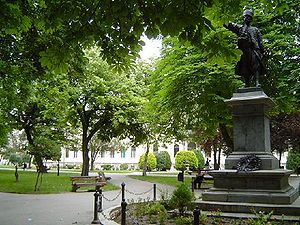
Požarevac
Park i Požarevac
Požarevac er en by i det østlige Serbien, med et indbyggertal på cirka 42.000. Byen er hovedstad i distriktet Braničevo, og er kendt som hjembyen for den tidligere serbiske præsident Slobodan Milosevic.